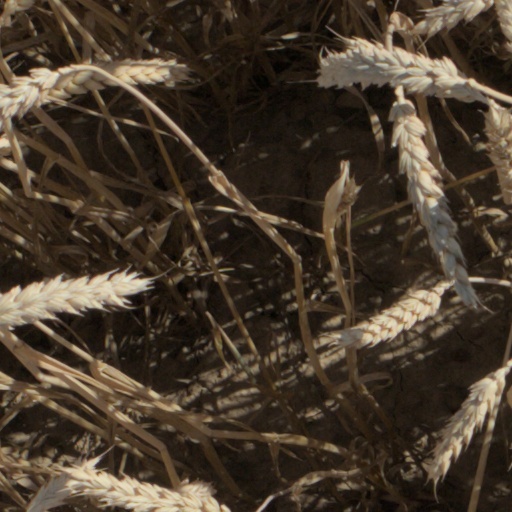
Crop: wheat